Jevan Snead

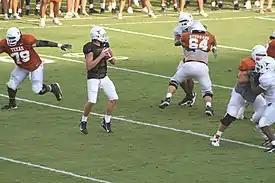
Snead during an intrasquad scrimmage in 2006

Following the 2005 season Vince Young declared for the NFL draft, leaving the University of Texas at Austin. The Texas Longhorns' quarterback position became an open competition between true freshman Snead and redshirt freshman Colt McCoy. McCoy eventually narrowly beat out Snead for the starting job and thrived in the position, relegating Snead to limited playing time as the backup.